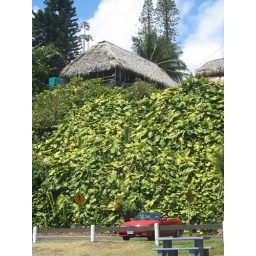
my car at a grass shack in Maui